AFL Women's Grand Final

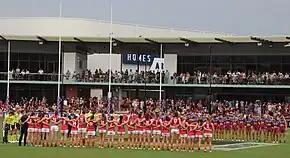
The teams lined up for the national anthem prior to the 2022 (S7) Grand Final

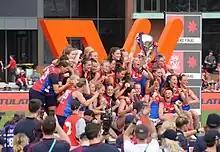
Melbourne players celebrating with their premiership medallions and the 2022 (S7) premiership trophy

It is customary for the Grand Final to begin with a rendition of the Australian National Anthem in which both teams line up opposite each other. Most grand finals thus far have been accompanied by a musical entertainment act that has performed before the match or at half-time. At the conclusion of the match, an award ceremony is held for individual awards, which include a best-on-ground award and premiership medals awarded for each participant. The captains of both sides are invited to make a speech, and the cup is presented to the captain and coach of the winning team. Following the ceremonies, players of the winning side assemble on a podium for team celebration photographs with the premiership cup and premiership medals.